Man of Sorrows (Geertgen tot Sint Jans)

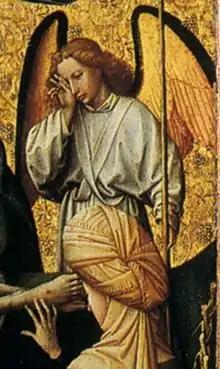
Robert Campin, "Entombment", c. 1410–15. Courtauld Institute of Art, London

The work is attributed to Geertgen tot Sint Jans mainly for its typically simplified geometric shapes, and similarity to his "The Lamentation of Christ"; a painting in which the faces and expressions of Mary and John bear striking similarity to the present work. The attribution was accepted by both Friedländer and Panofsky. Especially Panofsky was enthusiastic about the panel, but Friedländer did not hold it in high regard. He praised the description of the Virgin, especially her face and hands, and described the depiction of the Magdalene as "realistic...with such carefully observed shadows" and "among the masters best work". However he found the figure of Christ to be "traditional", and wrote that the "absence of spatial elaboration overall is felt to be all the more vexing". Overall the image, he believed, lacked depth of field and compositional balance.